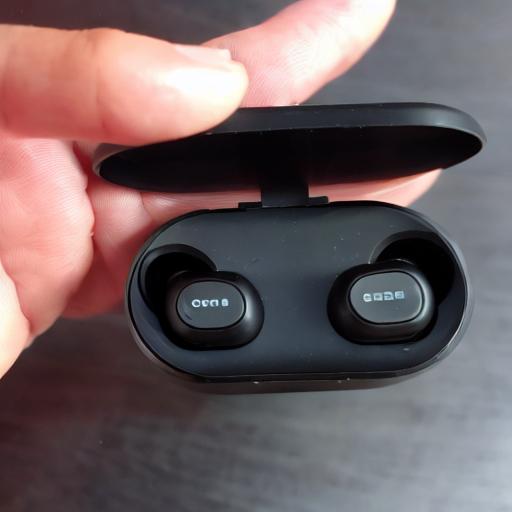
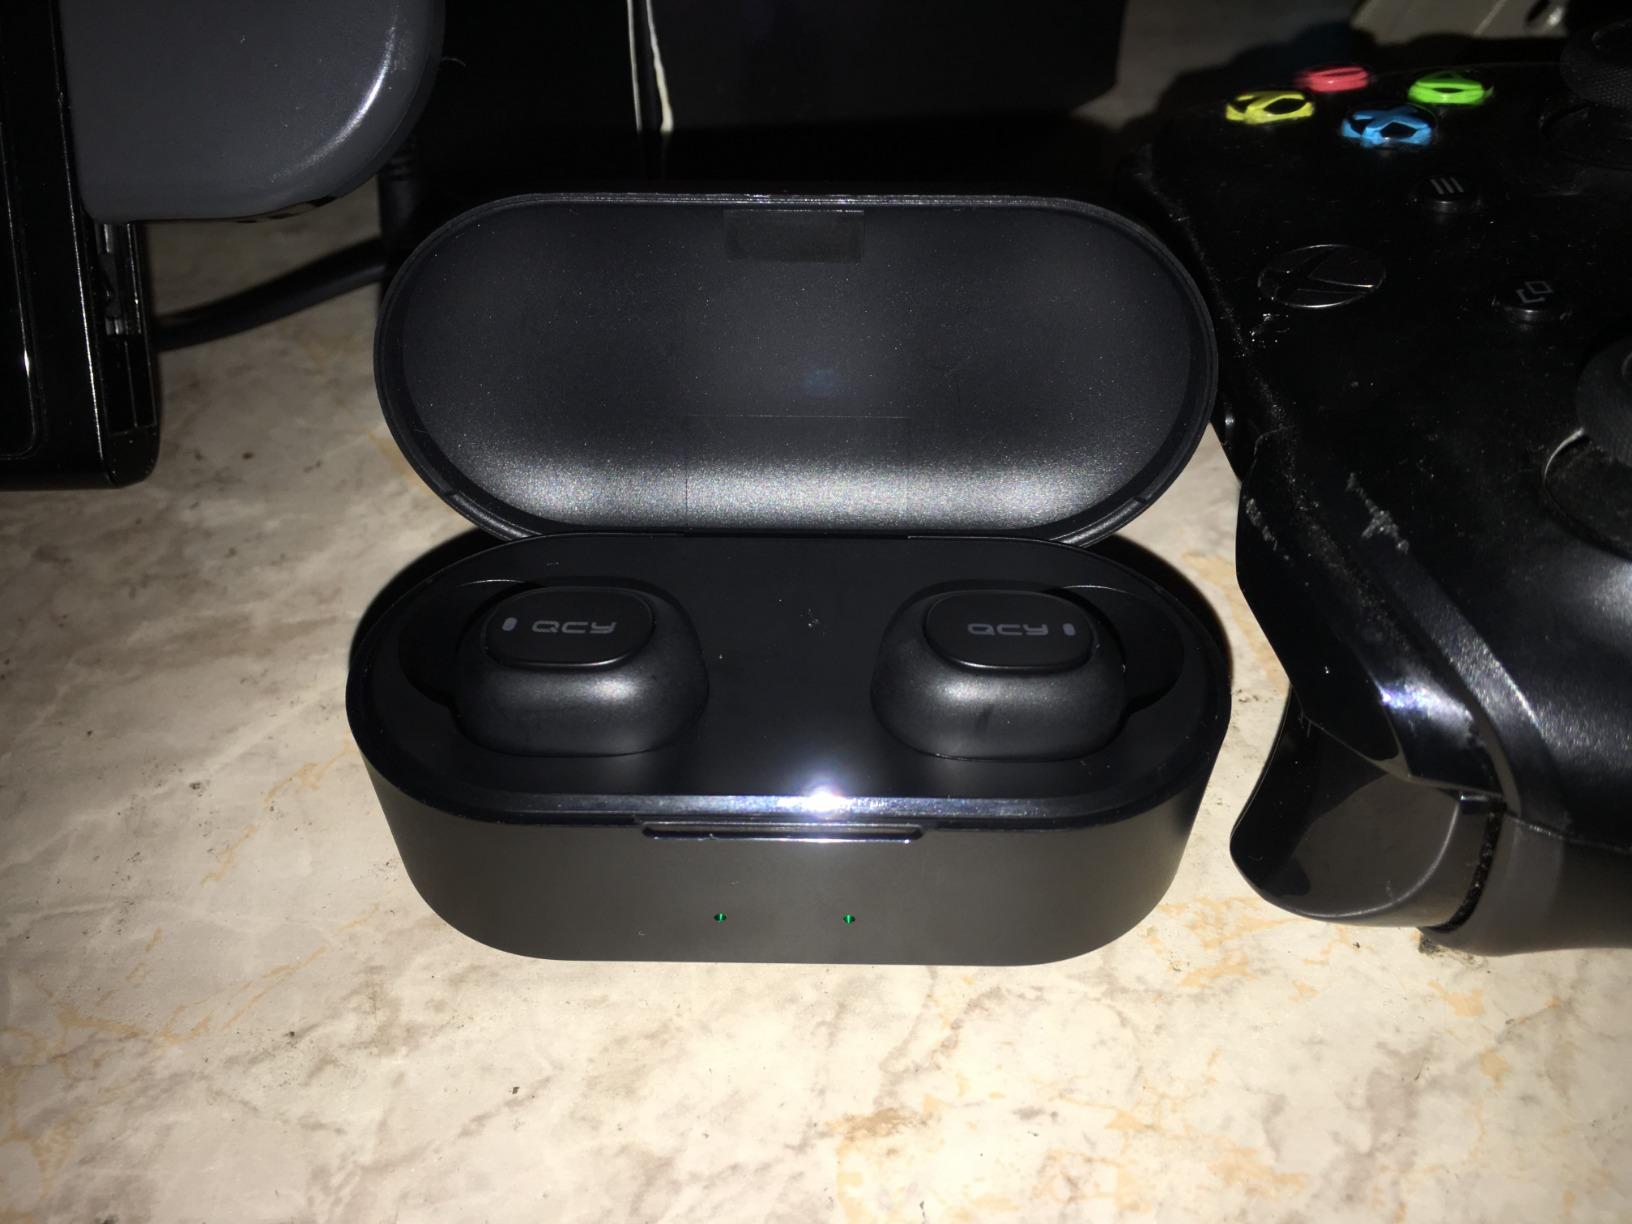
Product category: earbuds
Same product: no